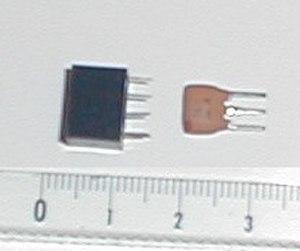
Filtre céramique (électronique)
Un filtre céramique est un filtre électronique capable de résonner sur une fréquence fixe. Il est constitué d'une céramique spéciale, qui est souvent le titanate de zirconium.
Les techniques de réception des ondes radioélectriques permettent de restituer les informations analogiques ou numériques portées par une onde radioélectrique : divers schémas de récepteurs, de filtrage, de démodulation sont utilisés, en fonction des applications et des fréquences. Elles ont été l'objet de spectaculaires évolutions depuis l'apparition des circuits intégrés.